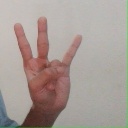
अक्षर: क्ष